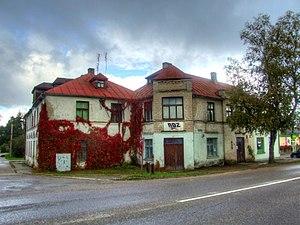
Stende est une ville de la région de Courlande en Lettonie.